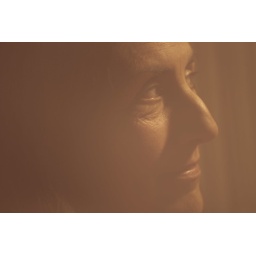
shooting through a hole in a white paper